Bucko (comics)

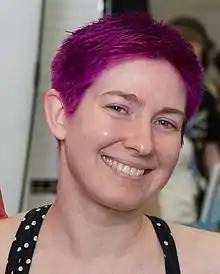
"Bucko" artist Erika Moen

"Ain't It Cool News" wrote: "This Dark Horse collection of the Jeff Parker/Erika Moen online comic is easily the funniest book to come out this year." "Newsarama" called "Bucko", "a strip that brings the bizarre anarchy of a Coen brothers caper to the streets of Portland." "Paste Magazine" characterized the comic as a hipster version of "The Big Lebowski", and compared the writing style to Raymond Chandler. The review wrote that the production duo worked well together: "Jeff Parker's filthy, inventive mind pairs nicely with Erika Moen’s gorgeously simple drawings as the sense of sweetness in the visuals cuts the acid of the writing, which spares no one."